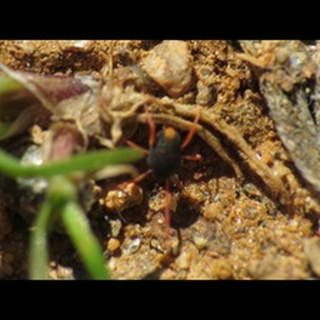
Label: wheat_mite